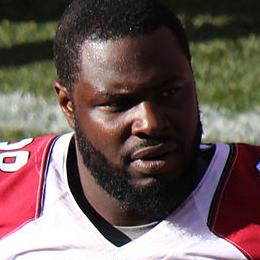
Age: 30